Santiaogou Republic

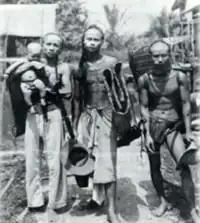

The majority of Santiaogou immigrants found a new place in the similarly Chinese mining villages of interior Borneo, particularly the county of Bau in Kuching province, Malaysia. The earliest migrants settled there during its reign under the Bruneian Empire, but a spike of immigration in the mid 19th century coincided with James Brookes' rise in Sarawak. Along with other Chinese immigrants, the miners joined the pre-existing Twelve Companies (十二公司), a partnership of twelve kongsi federations that resembled Santiaogou's government, and greatly boosted their power and their population to about 4,000. Their autonomy threatened the British settlers and plantation owners, leading to the Twelve Companies, under Liu Shan Bang, to attempt a coup against Brooke's rajahnate, only to fail and be brutally defeated. Descendants of the original Santiaogou miners can be found throughout Indonesia, Malaysia, and Brunei.